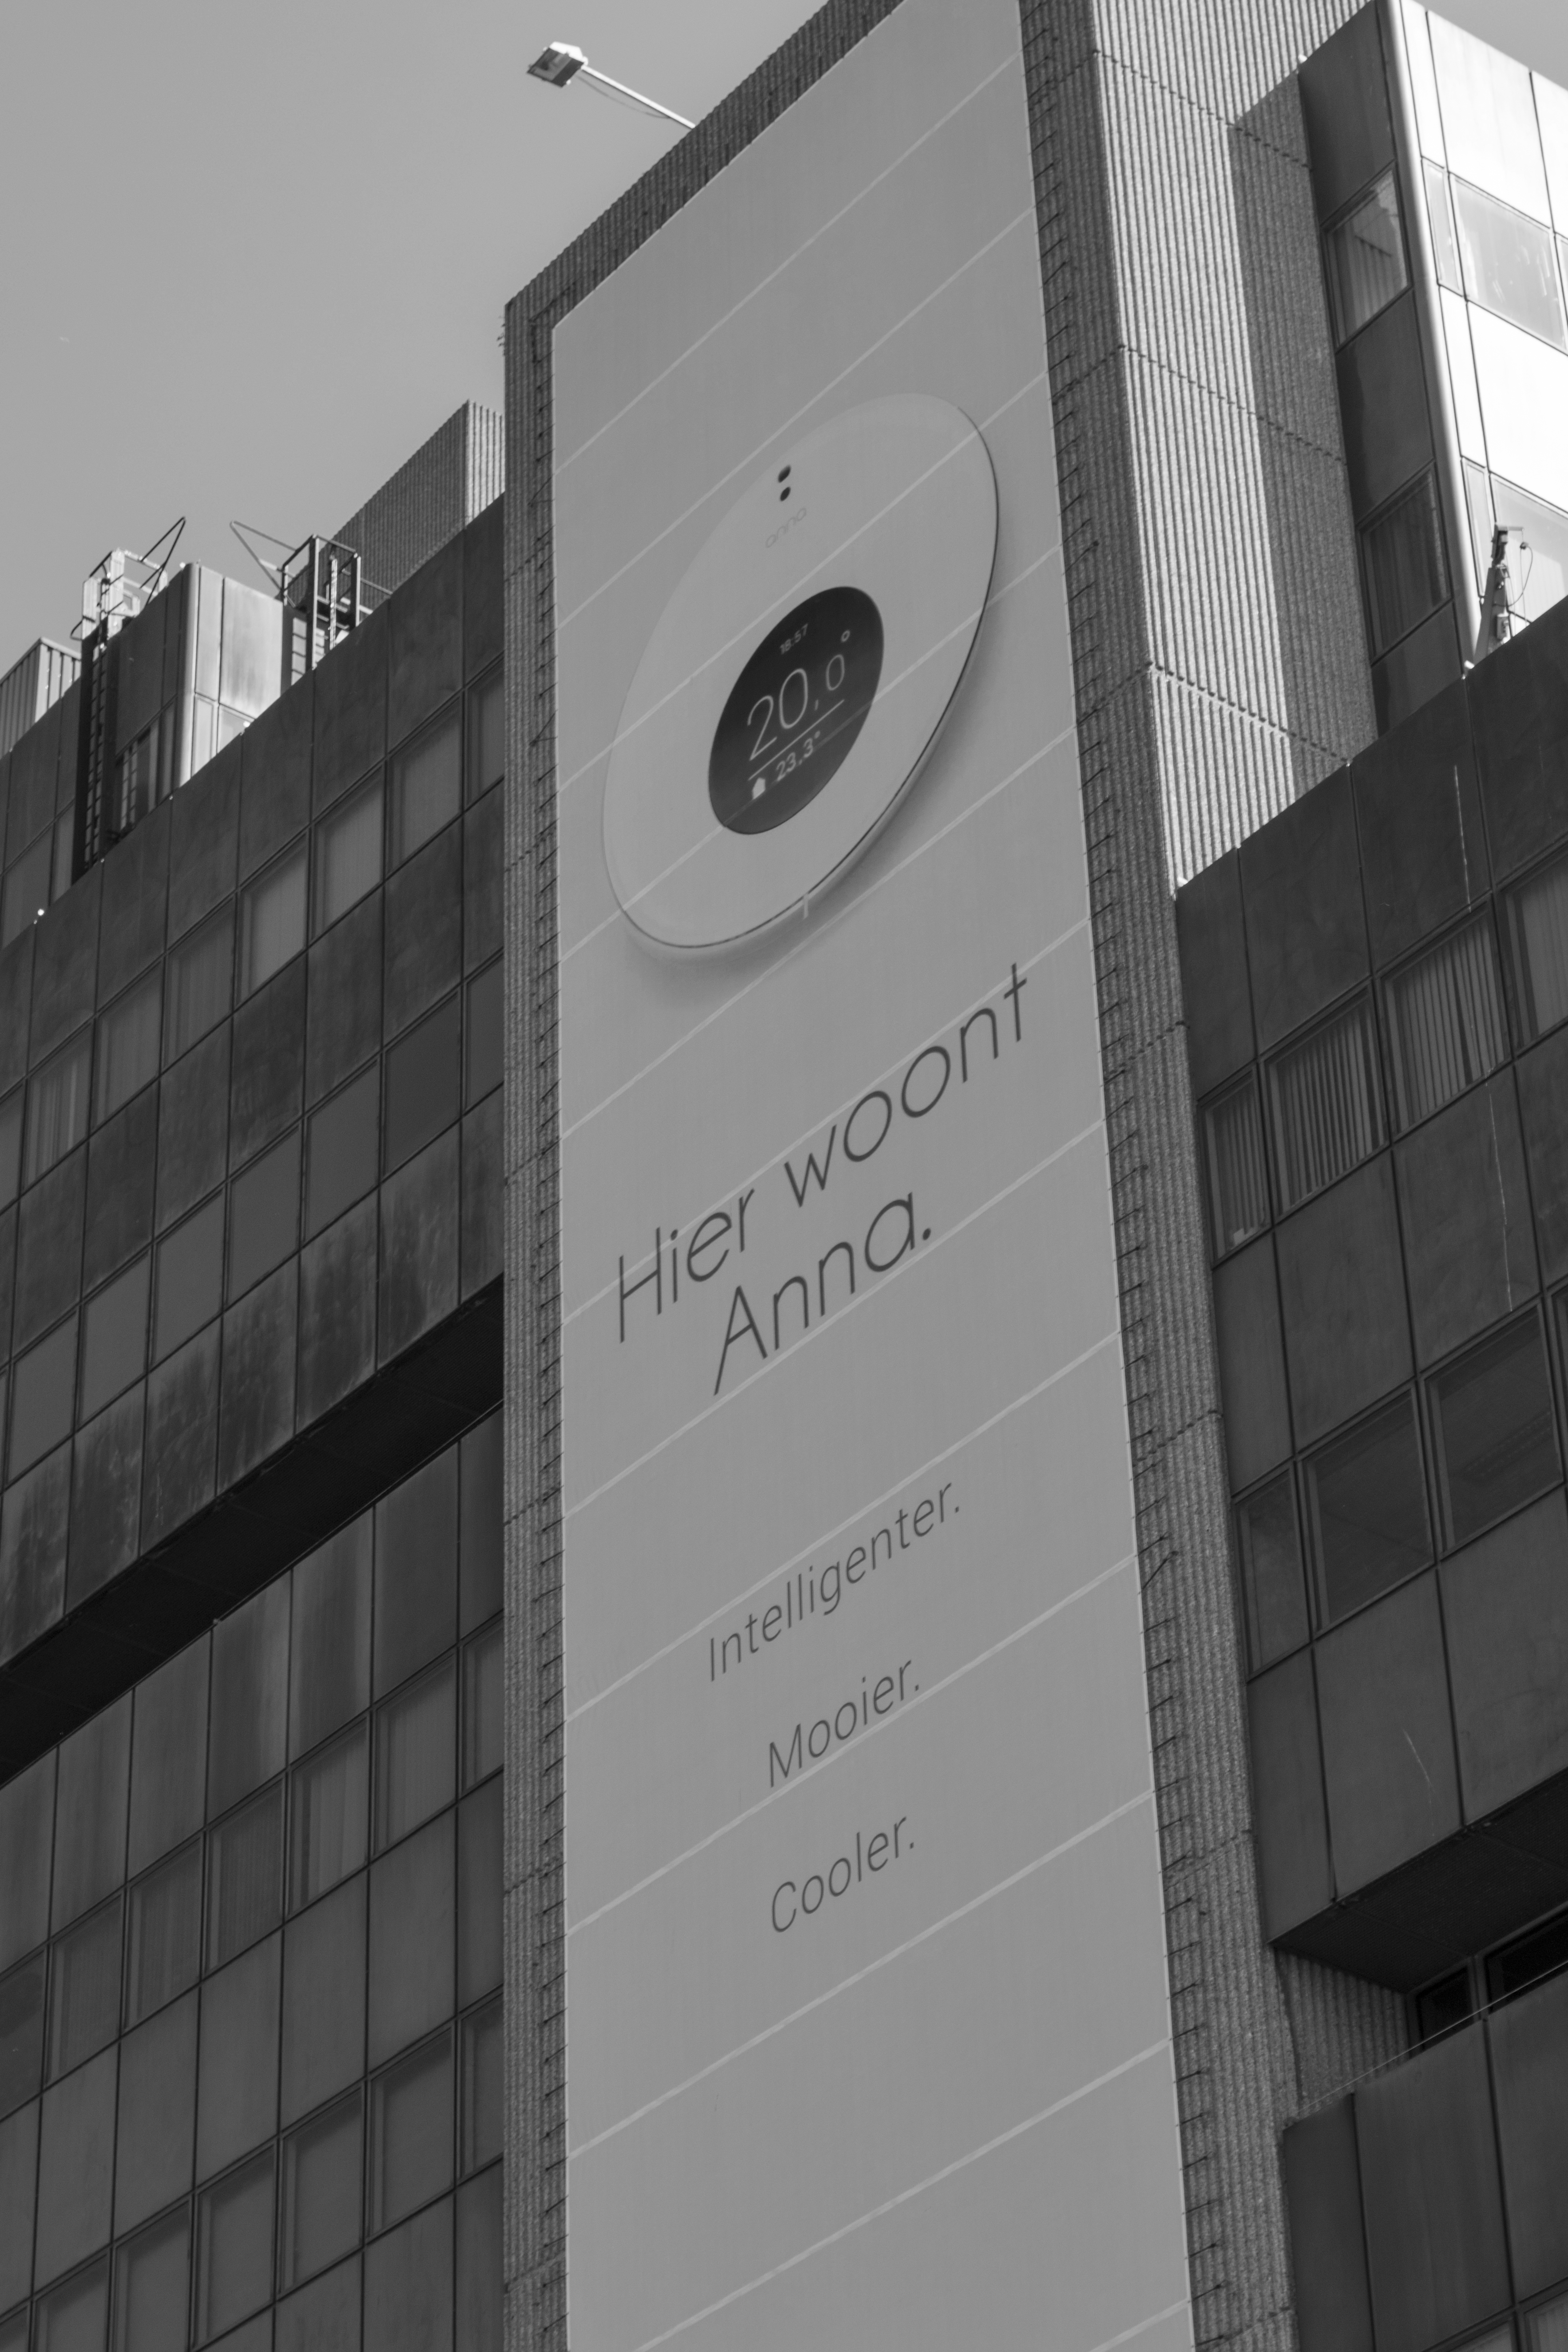
outdoor, black and white, architecture, white, building, skyscraper, urban, wall, facade, nikon, black, monochrome, blackandwhite, nederland, netherlands, rotterdam, design, text, outdoorphotography, photograph, image, urbanphotography, shape, paulvandevelde, pdvandevelde, padagudaloma, stadsfotografie, nederlandinfotos, buildingcomplex, centrum, monochrome photography